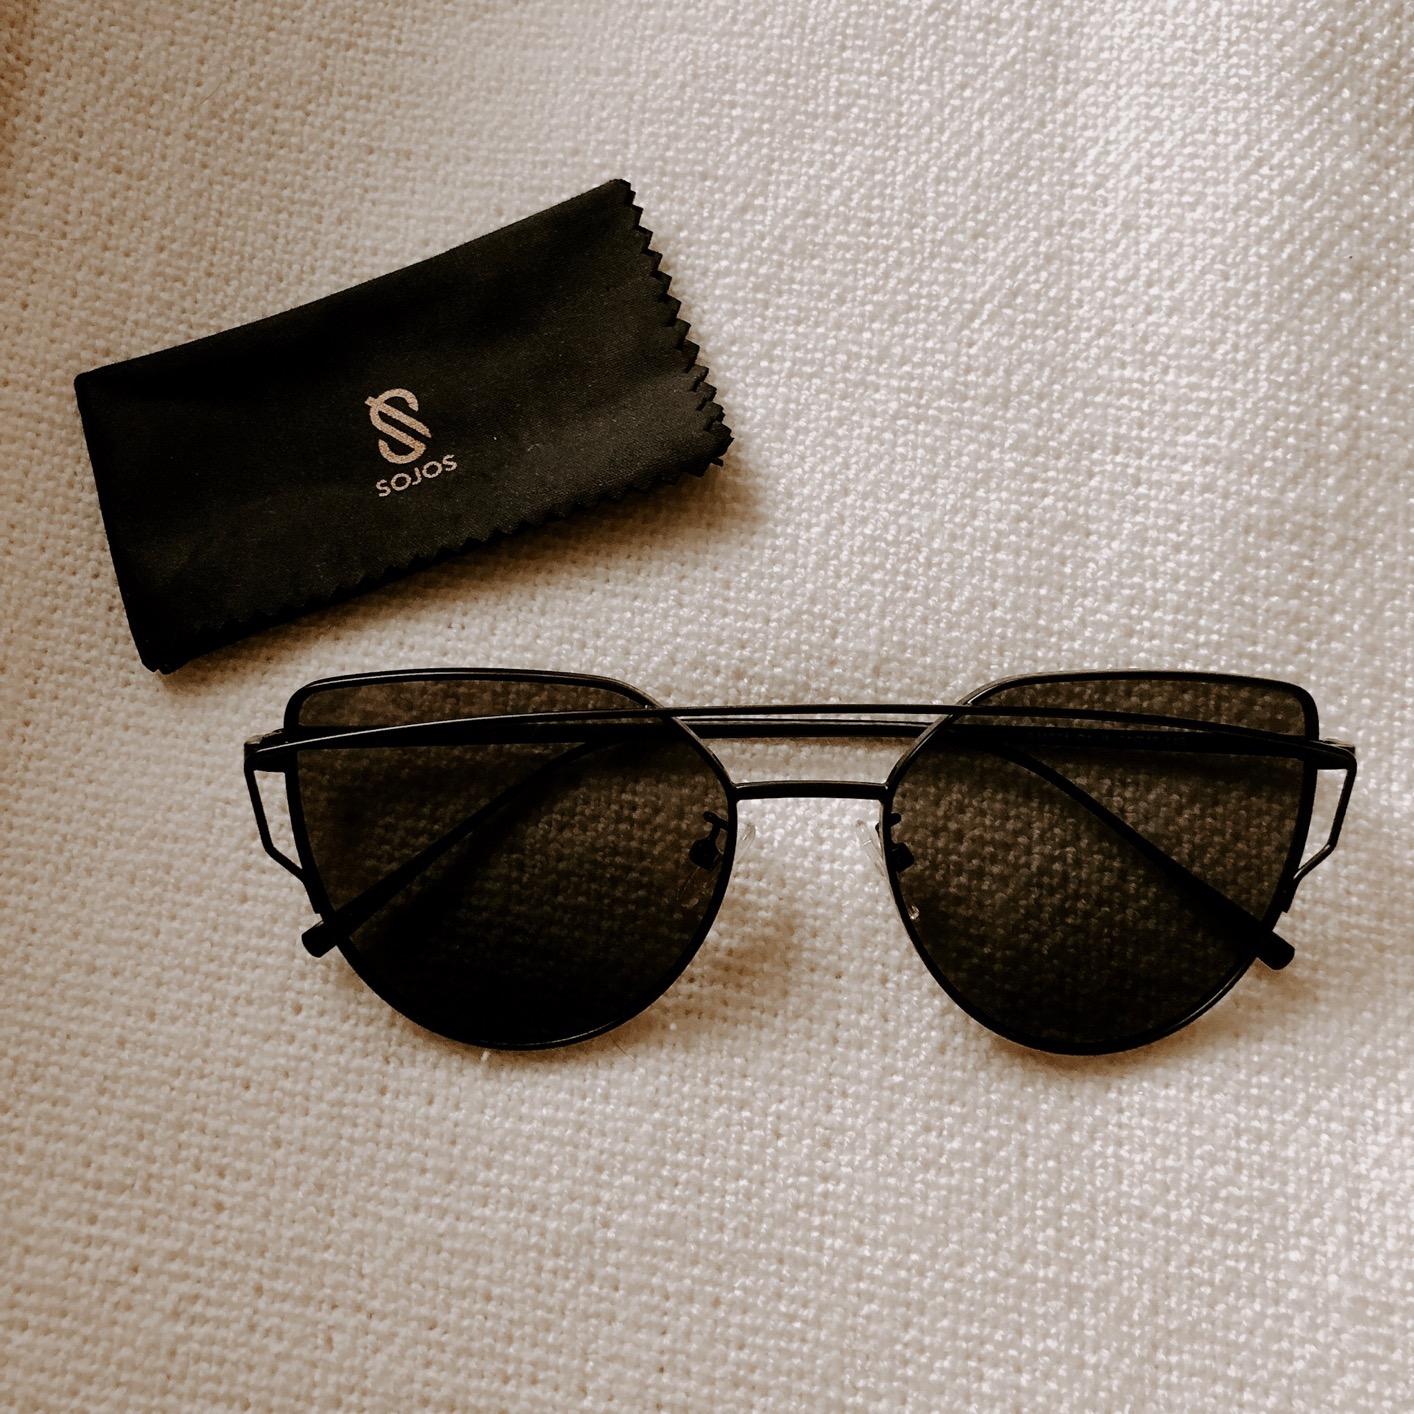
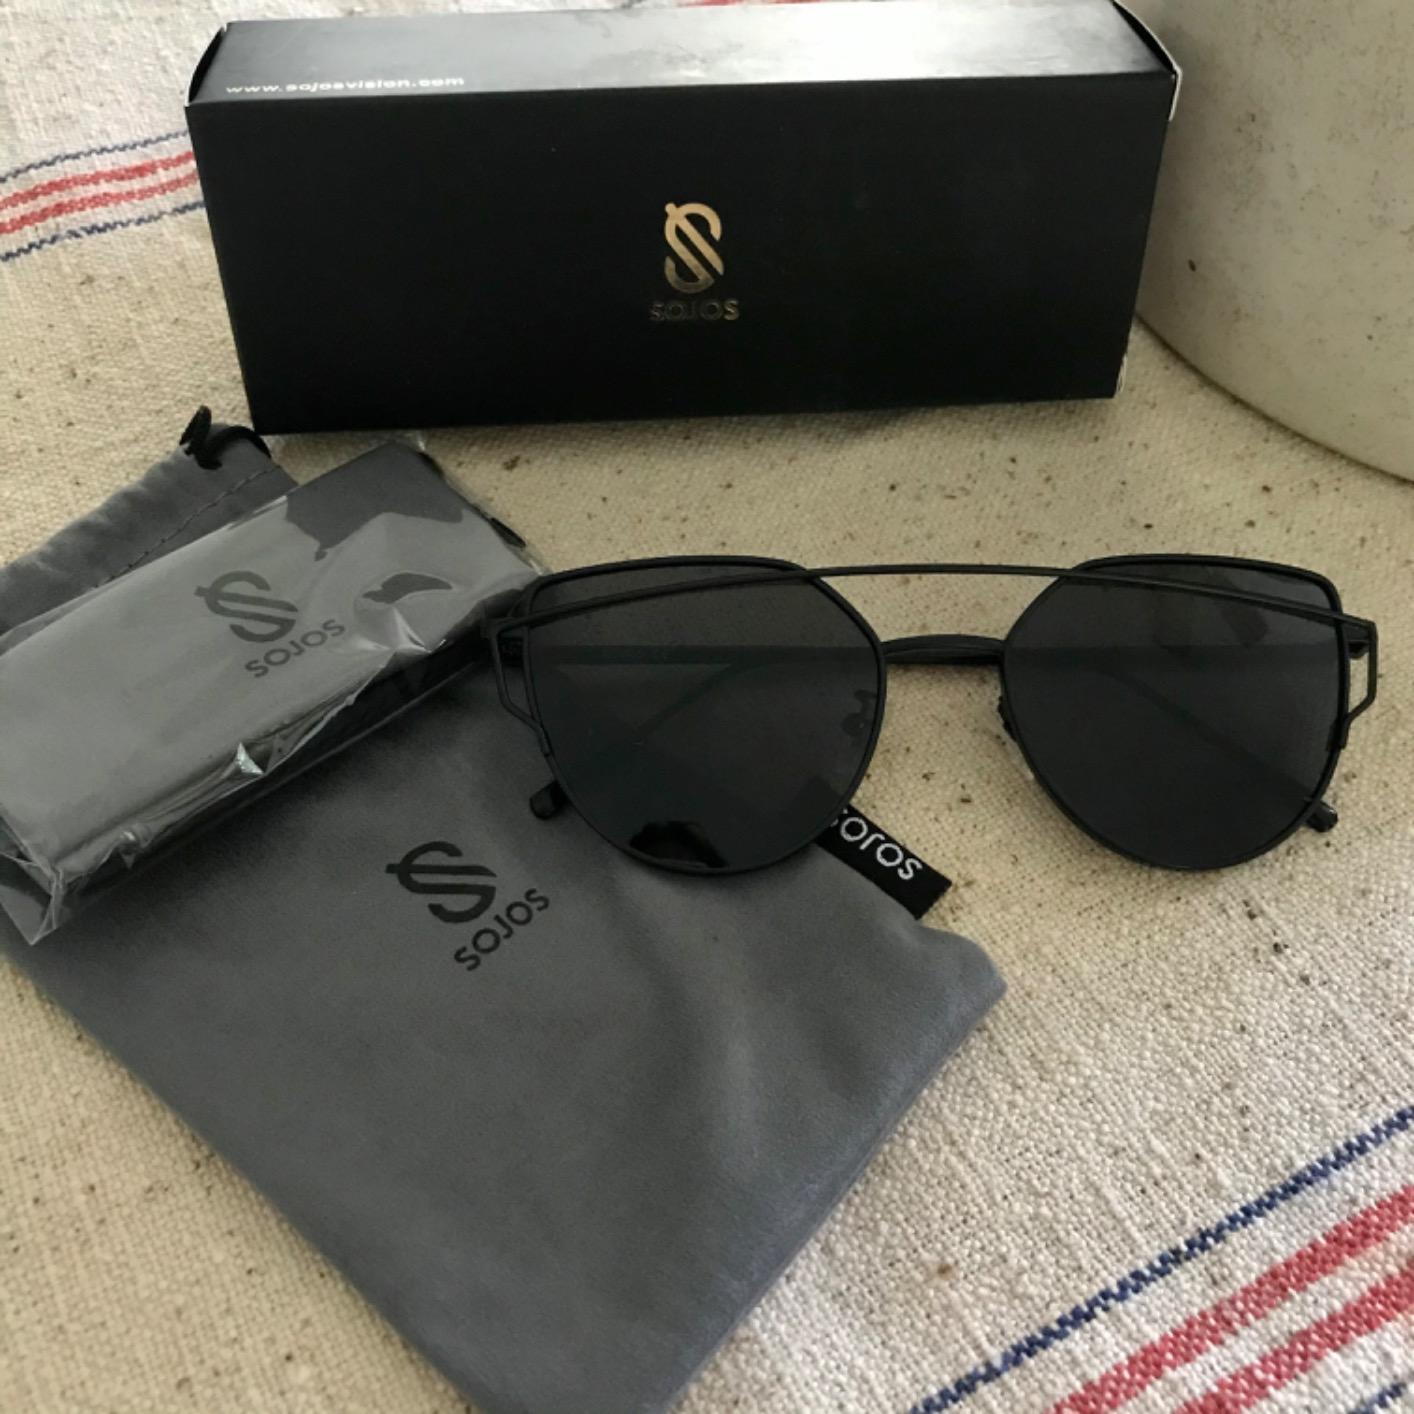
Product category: accessories_sunglasses
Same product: yes